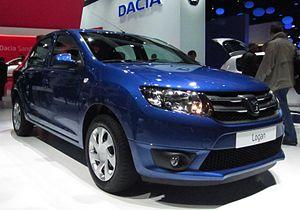
"La Logan II est une automobile d'entrée de gamme du constructeur automobile roumain Dacia et conçue par le groupe Renault. Elle a été dévoilée lors du Mondial de l'automobile de Paris en septembre 2012. Elle a été restylée lors du Mondial de l'automobile de Paris 2016. Elle reçoit une nouvelle calandre et une nouvelle signature lumineuse inspiré du Dacia Duster, de nouvelles jantes autrefois proposées uniquement sur la Sandero Stepway, un tout nouveau moteur 75 ch essence d'entrée de gamme, des boutons de lève-vitres électriques sur les portières et un nouveau volant 4 branches avec le klaxon. Le prix reste inchangé sur la finition de base mais augmente de 100 euros sur ""ambiance"" et ""lauréate"". Elle est vendue sous la marque Dacia en Europe et sous la marque Renault sur les autres marchés.
La Logan est une automobile économique du groupe Renault vendue sous la marque Dacia en Europe et sous la marque Renault sur les autres marchés. Destinée à l'origine aux marchés émergents, où la population a un pouvoir d'achat moindre que dans les pays développés, elle a depuis connu une carrière internationale.